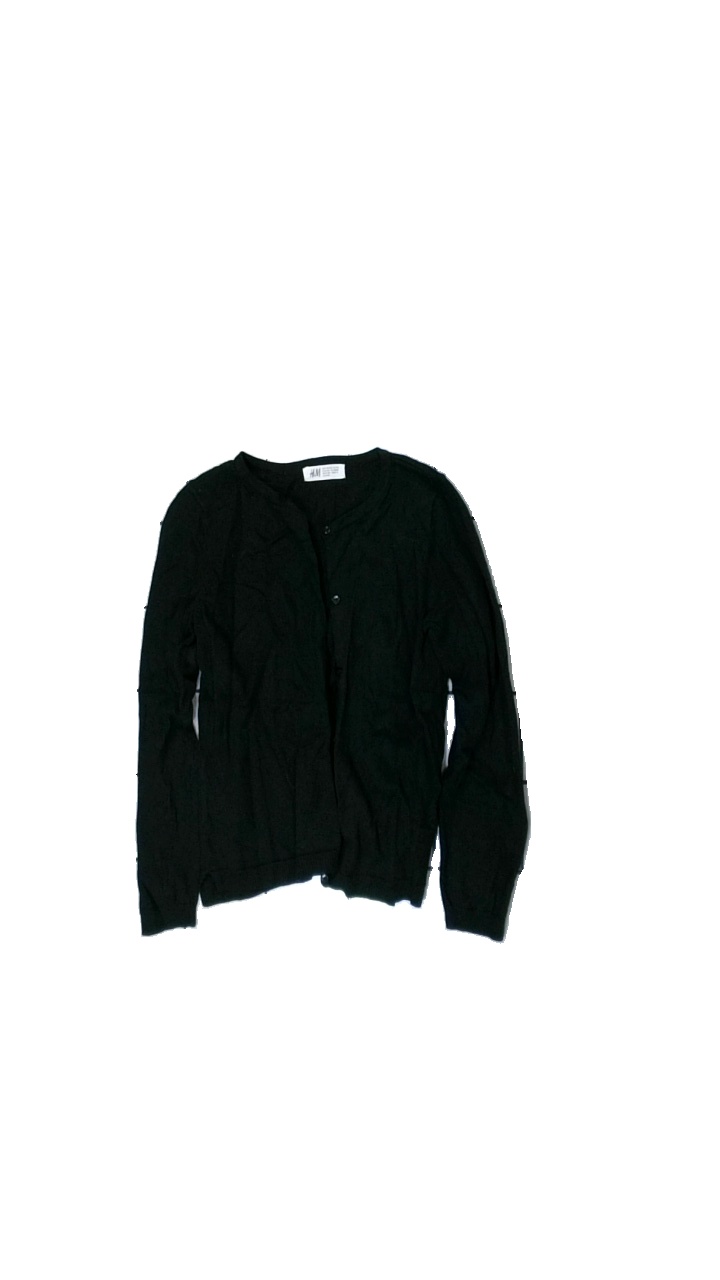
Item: Sweater (Children)
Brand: H&m
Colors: Black
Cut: Regular
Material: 100% cotton
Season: All
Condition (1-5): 3
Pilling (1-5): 3
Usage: Reuse
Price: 50-100